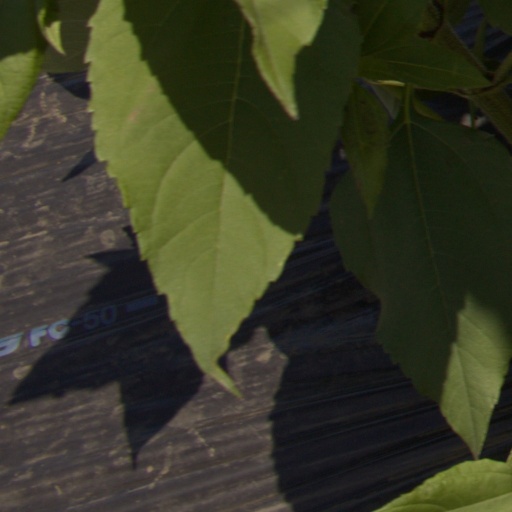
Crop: Jerusalem artichoke